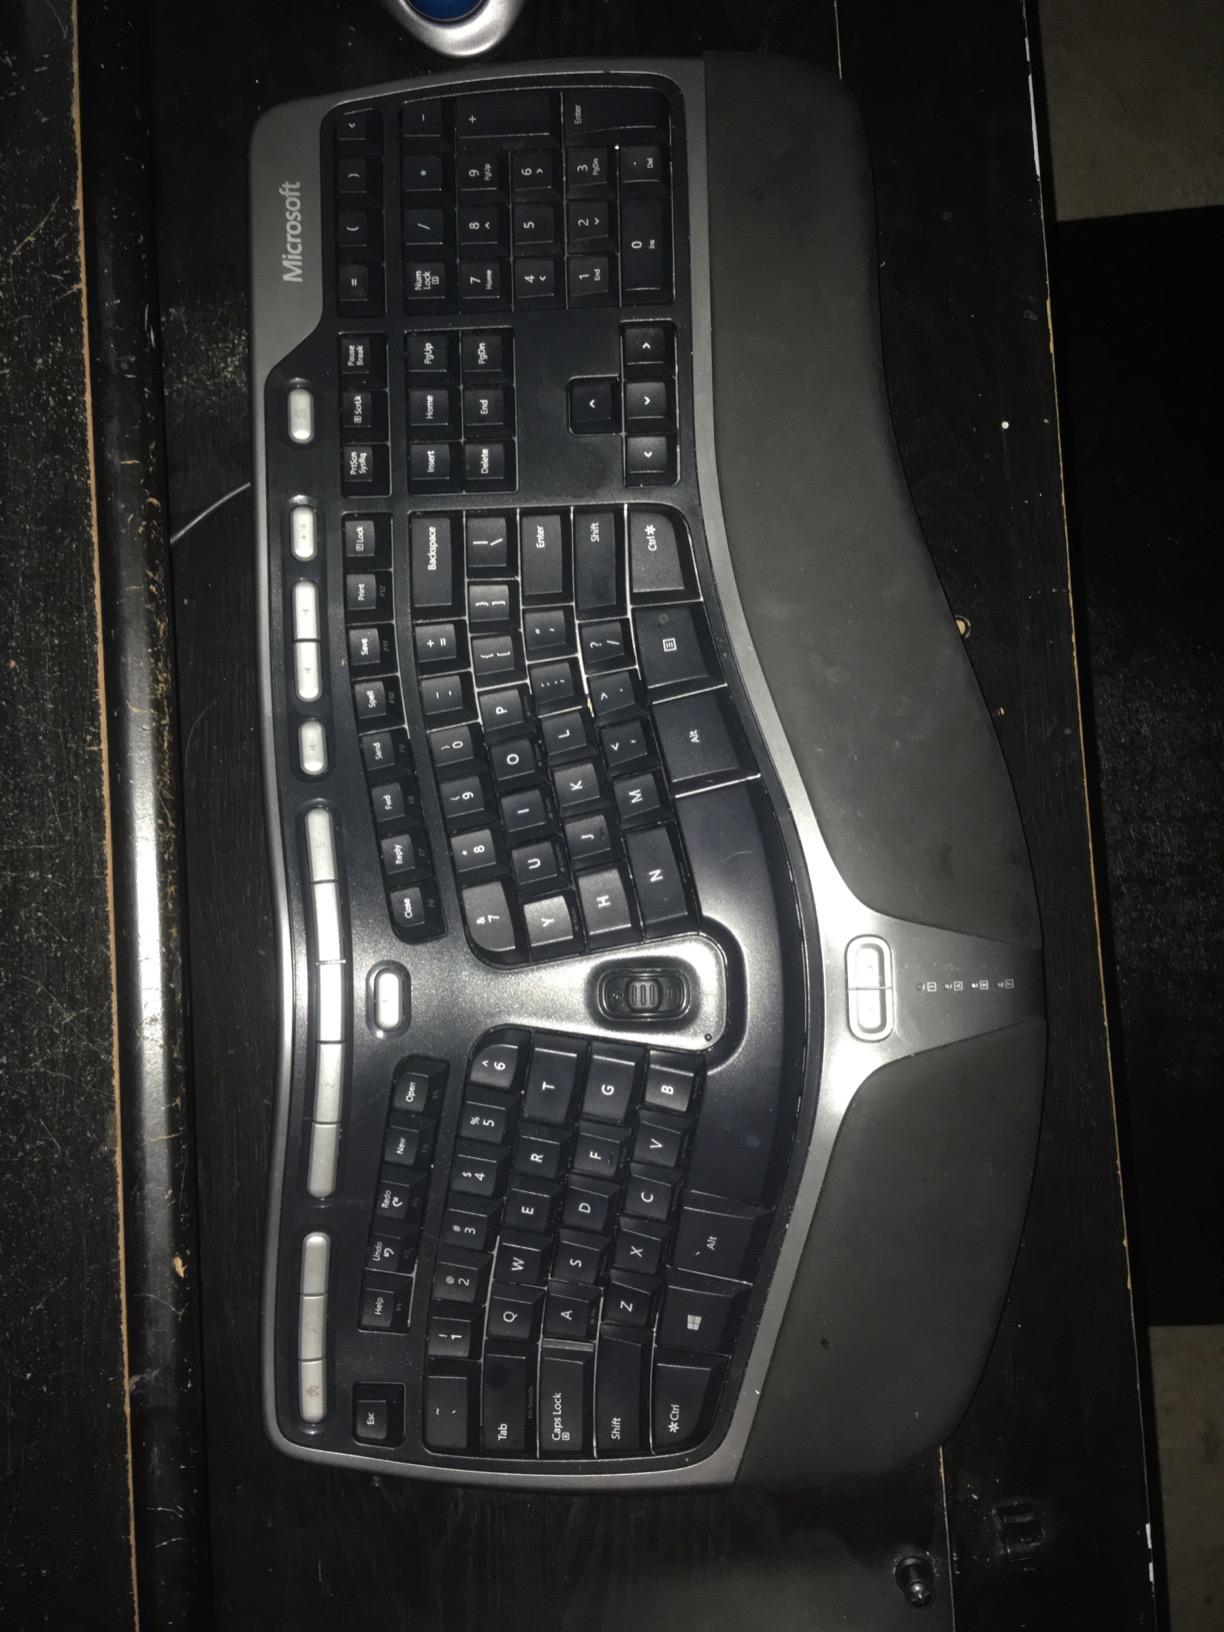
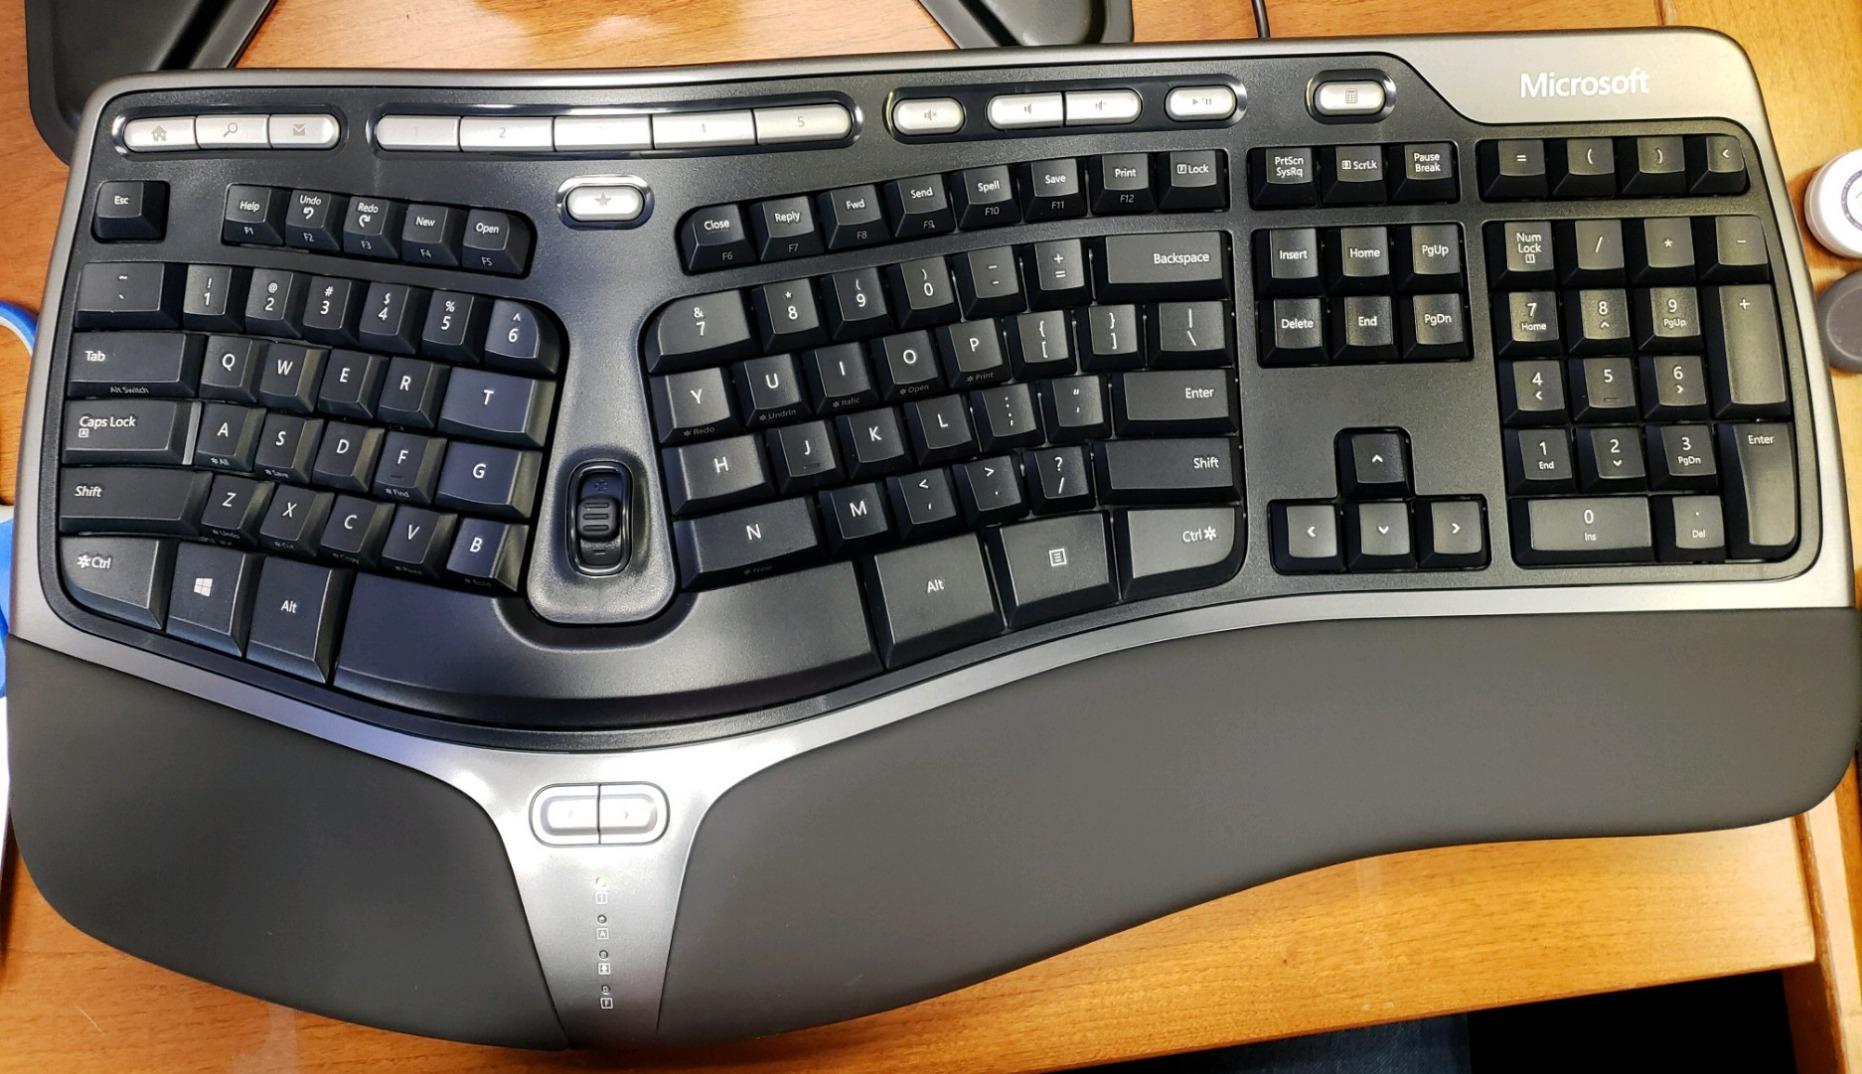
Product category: keyboard
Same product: yes